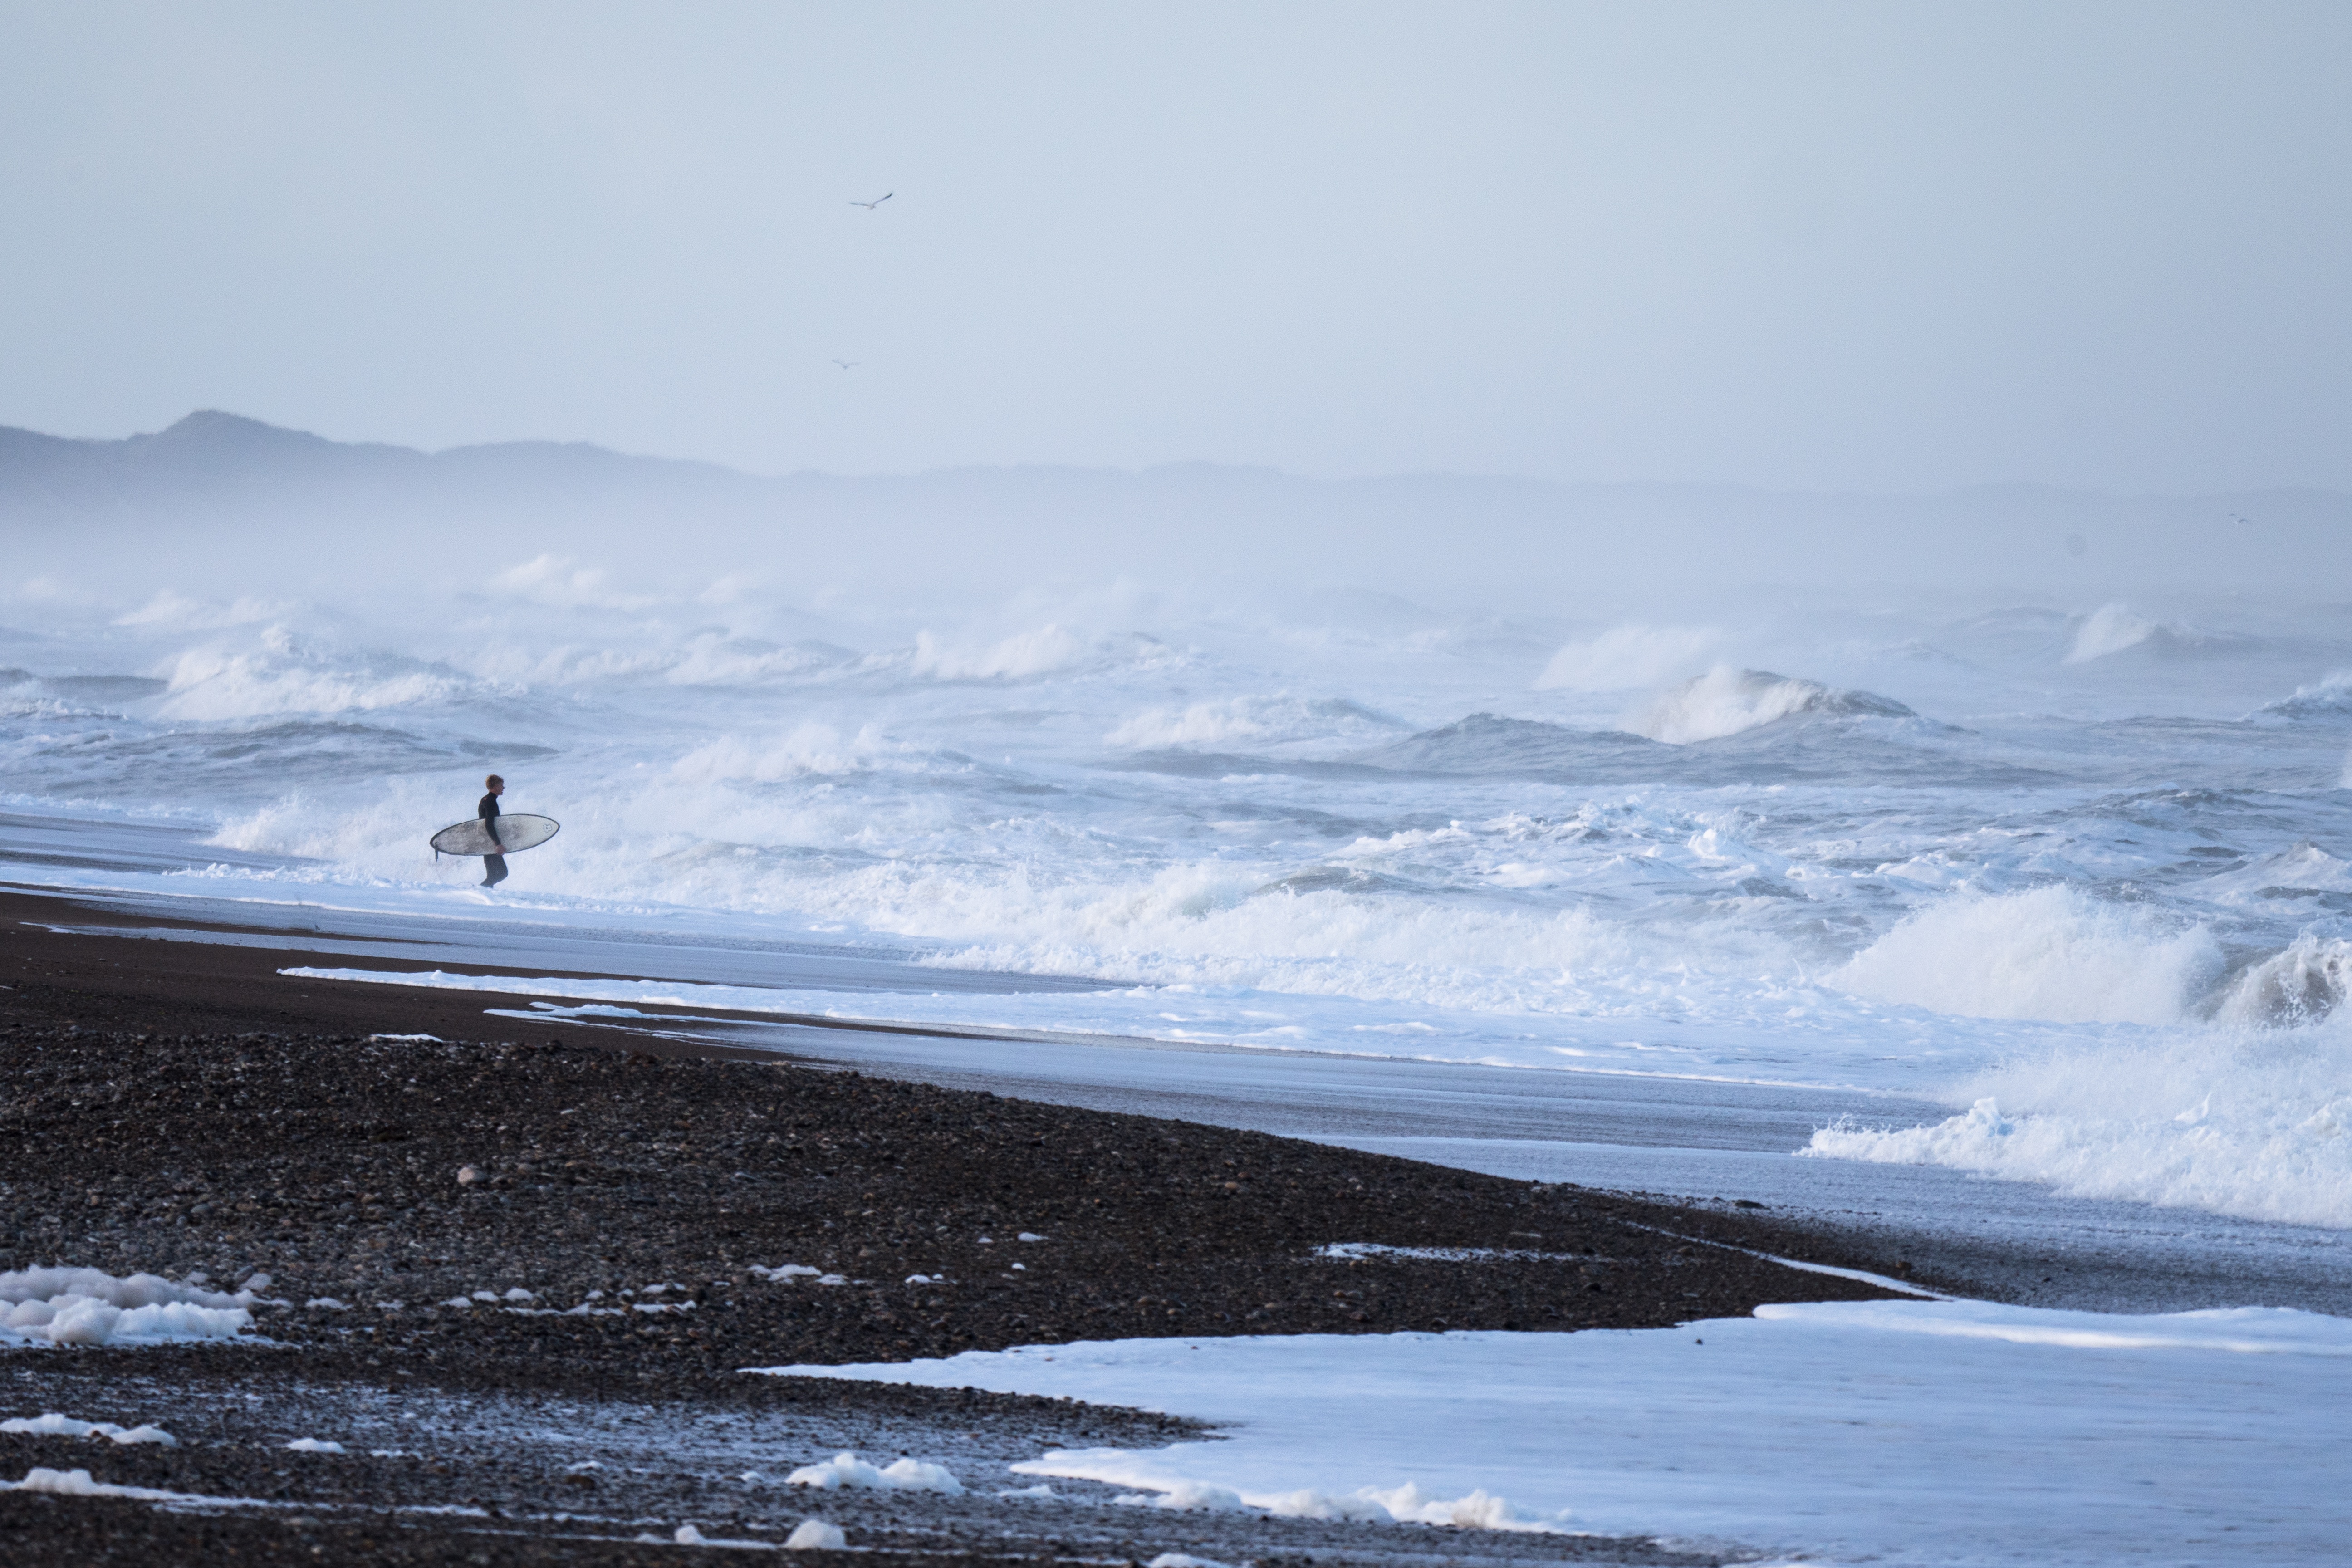
beach, sea, coast, water, sand, ocean, horizon, mountain, snow, winter, cloud, shore, wave, wind, ice, surf, weather, bay, arctic, wafe, body of water, arctic ocean, atmospheric phenomenon, wind wave